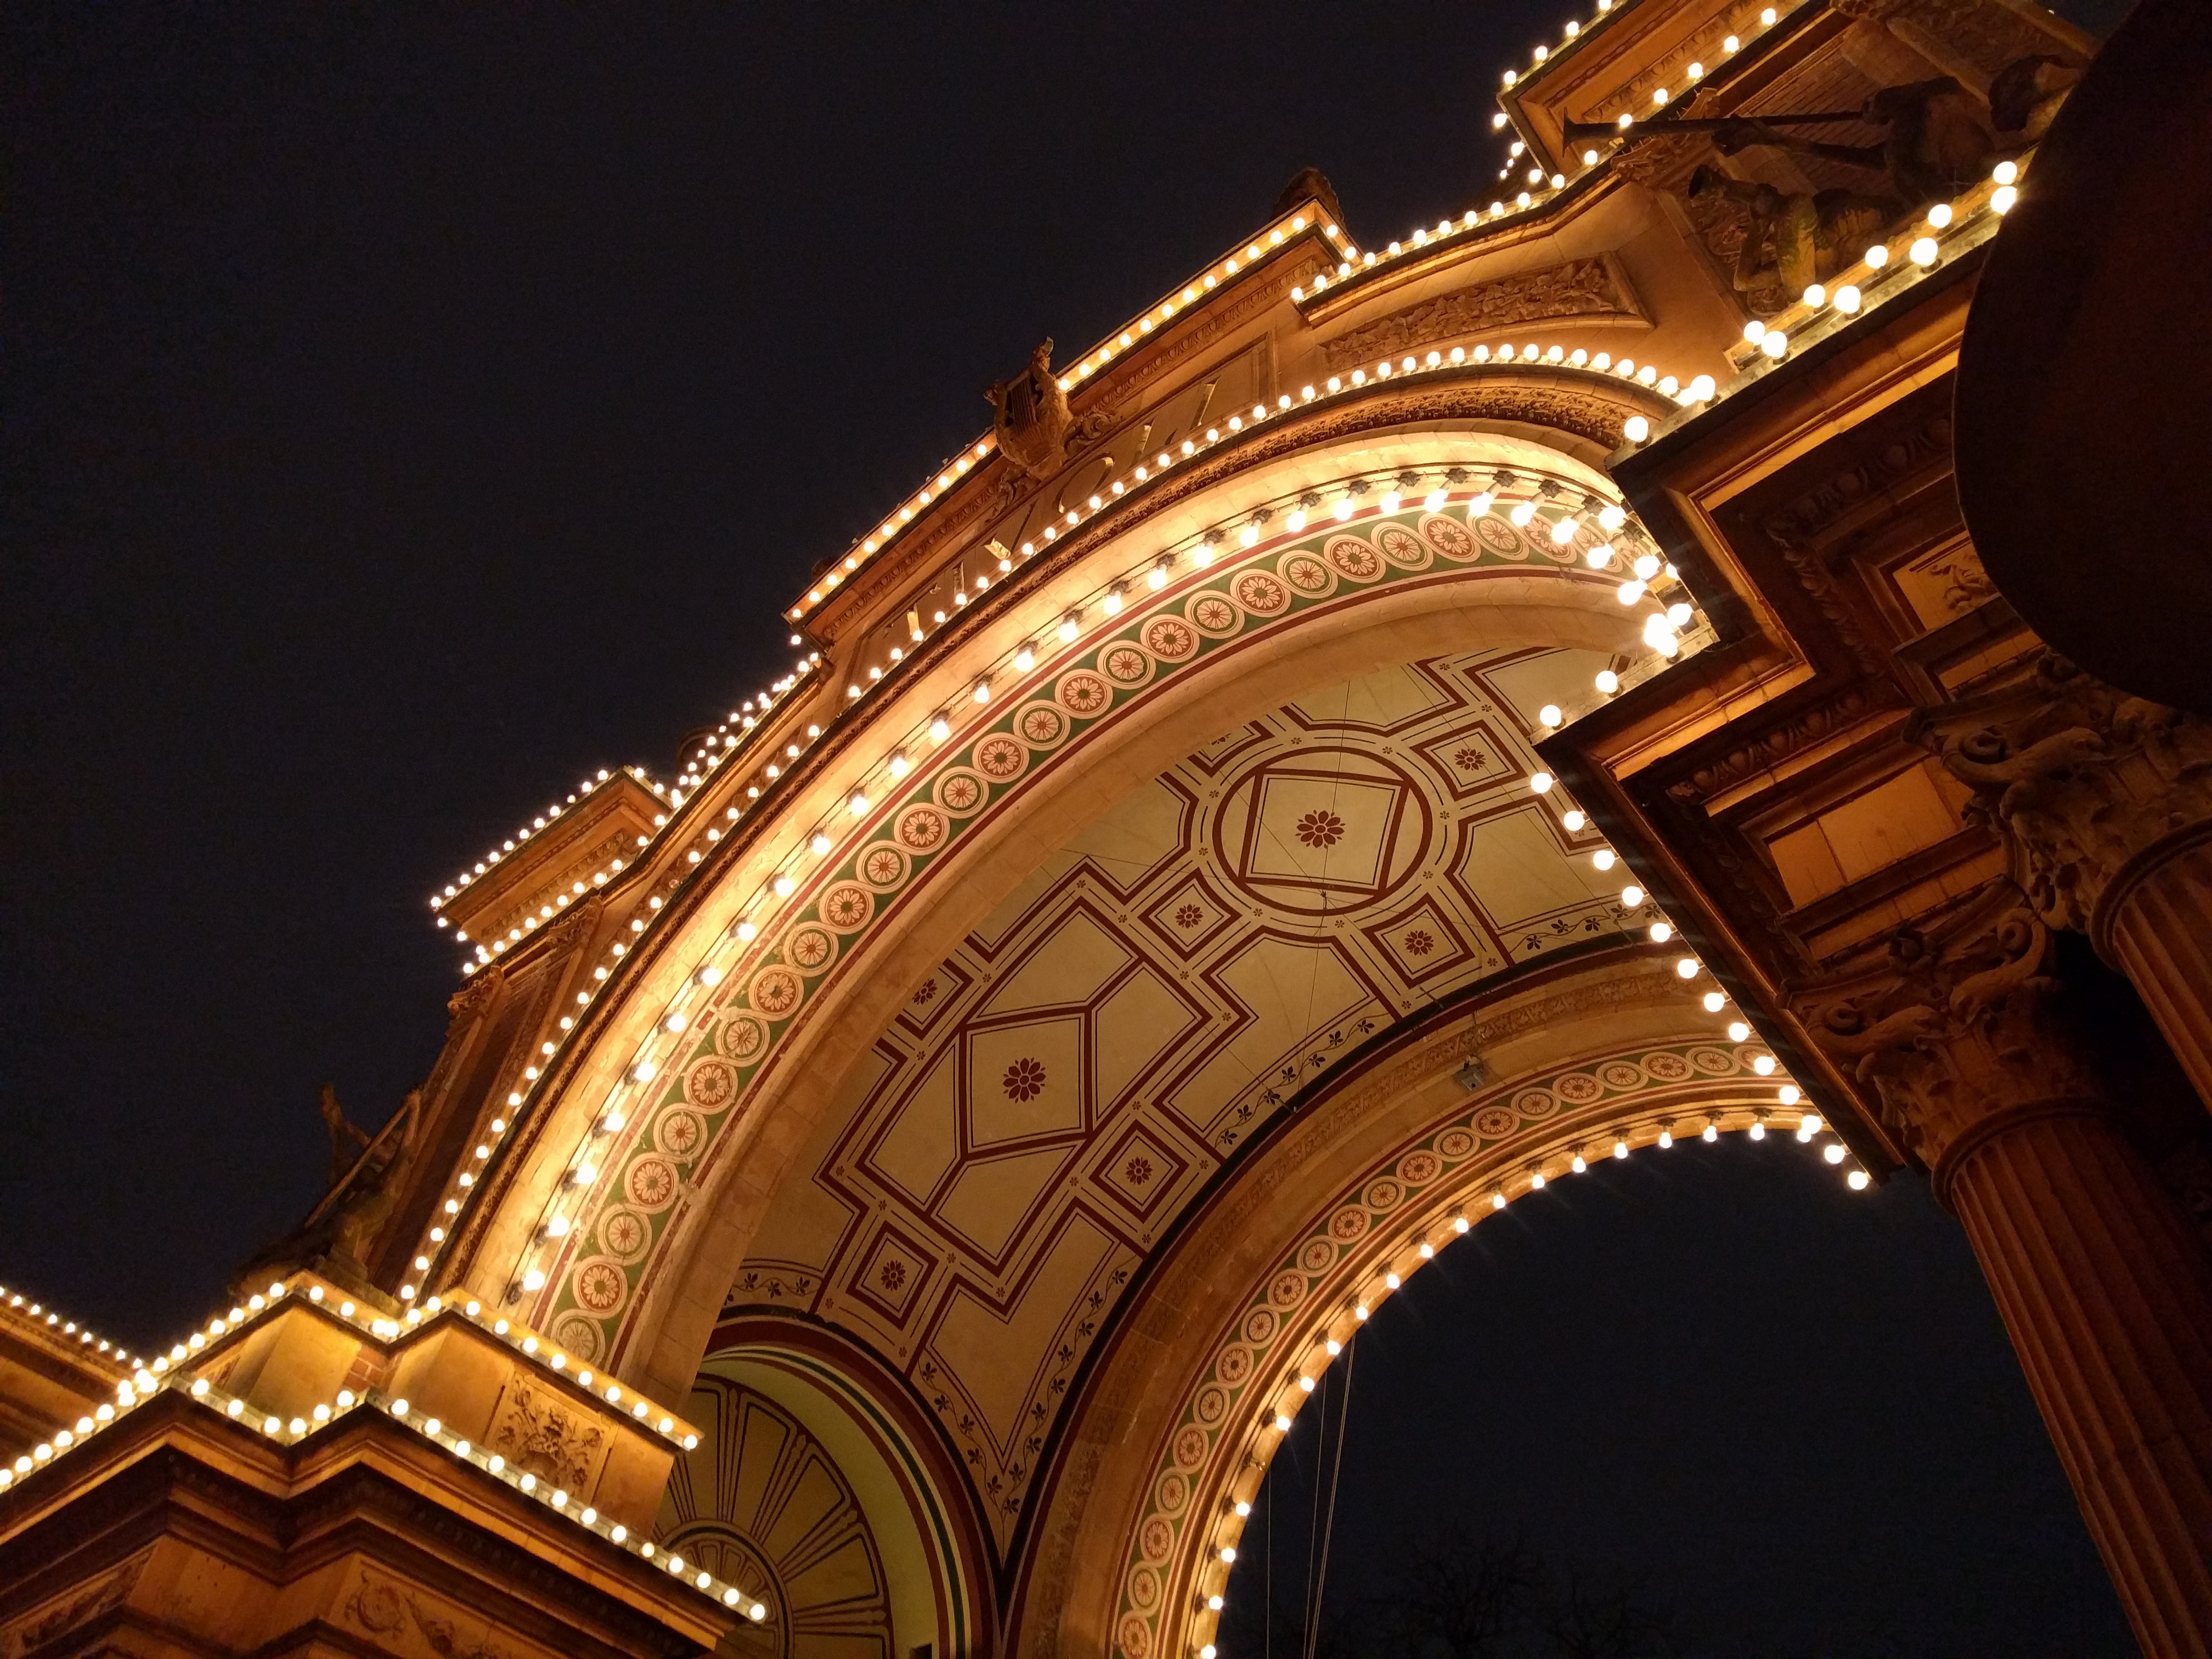
light, architecture, night, building, arch, evening, tower, landmark